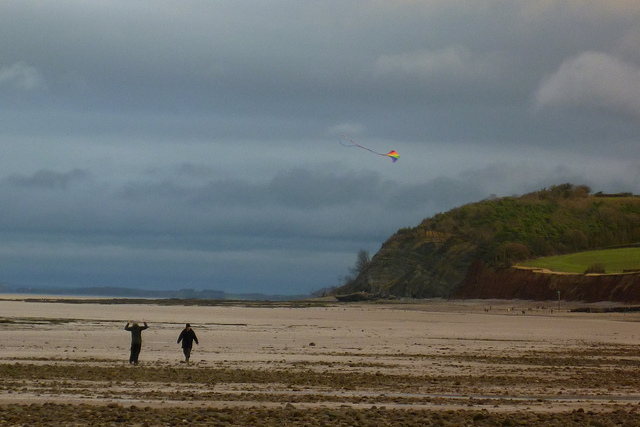
user: Given an image and a question. Answer the question in a short answer. Question: Who is most famous for flying this instrument? Short Answer:
assistant: benjamin franklin